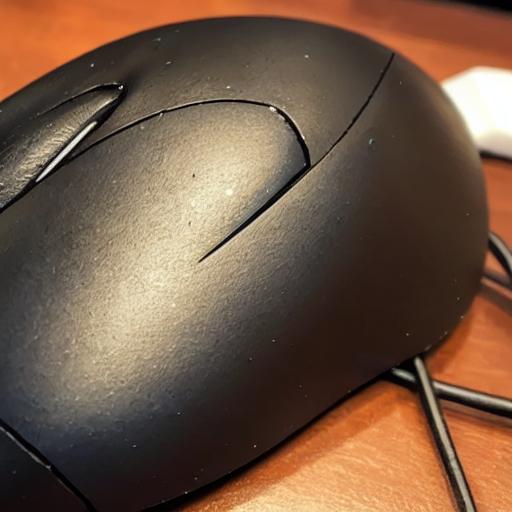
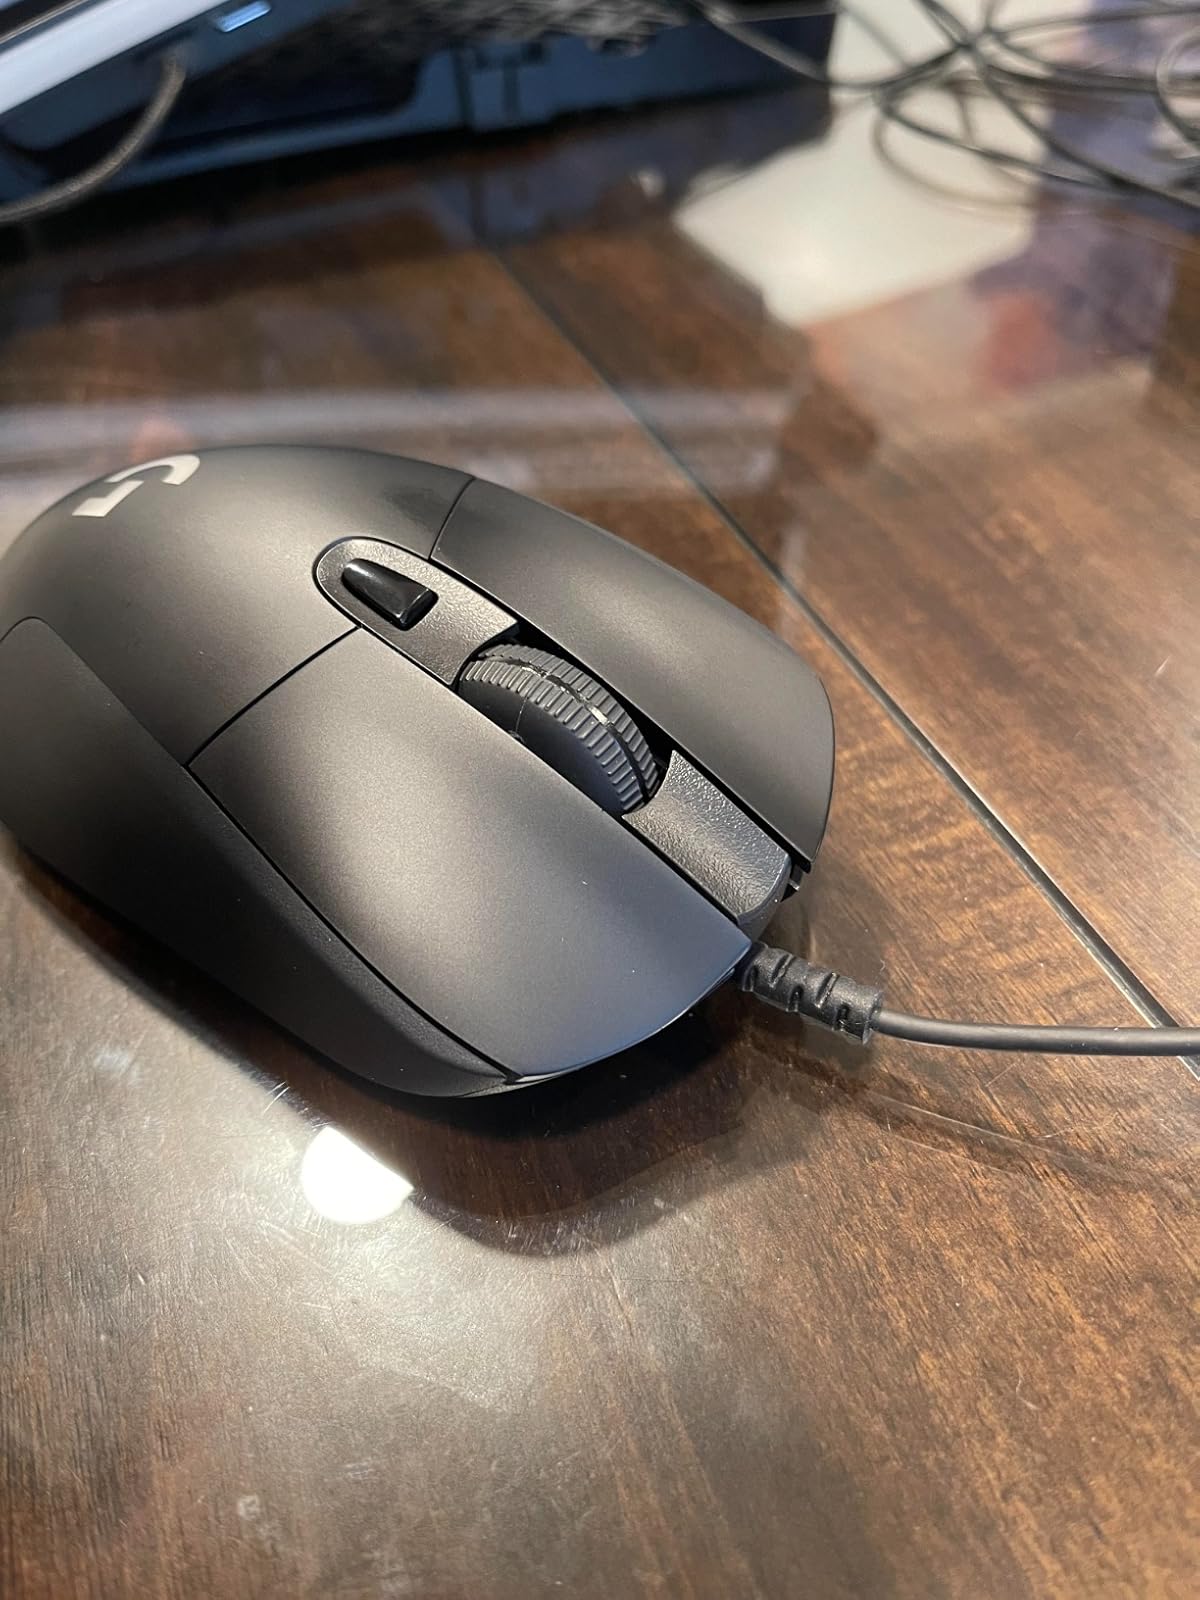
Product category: mouse
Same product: no